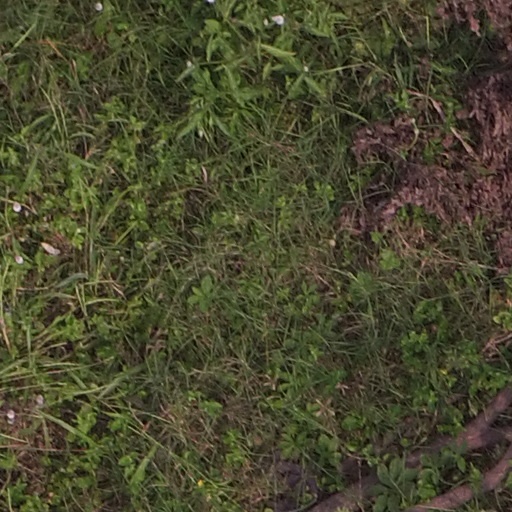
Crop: maize; corn